Jean Chevrot

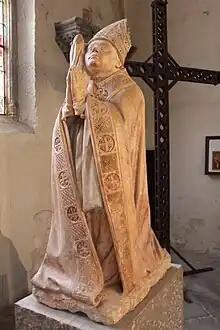
Statue of Jean Chevrot in the Collégiale Saint-Hippolyte de Poligny.

He was the nephew of Simon Chevrot, abbot of Goailles, counsellor to the duke and president of the council - Simon took a keen interest in Jean's education and also collaborated with his friend Jean Chousat to get Jean Chevrot onto the duke's counsel. He began his political career in the decade after 1433. He was sent to England in 1433 and 1434 as one of the ambassadors aiming to convince Henry VI of England to conclude a general peace treaty and release Charles I of Orléans. He accompanied Philip the Good to Nevers then to Paris to attend the peace talks which culminated in the Treaty of Arras. After a long and complex struggle with Jean d'Harcourt, Jean Chevrot became bishop of Tournai on 5 November 1436 and was installed in his cathedral on 12 January 1440, accompanied by Isabella and several gentlemen.